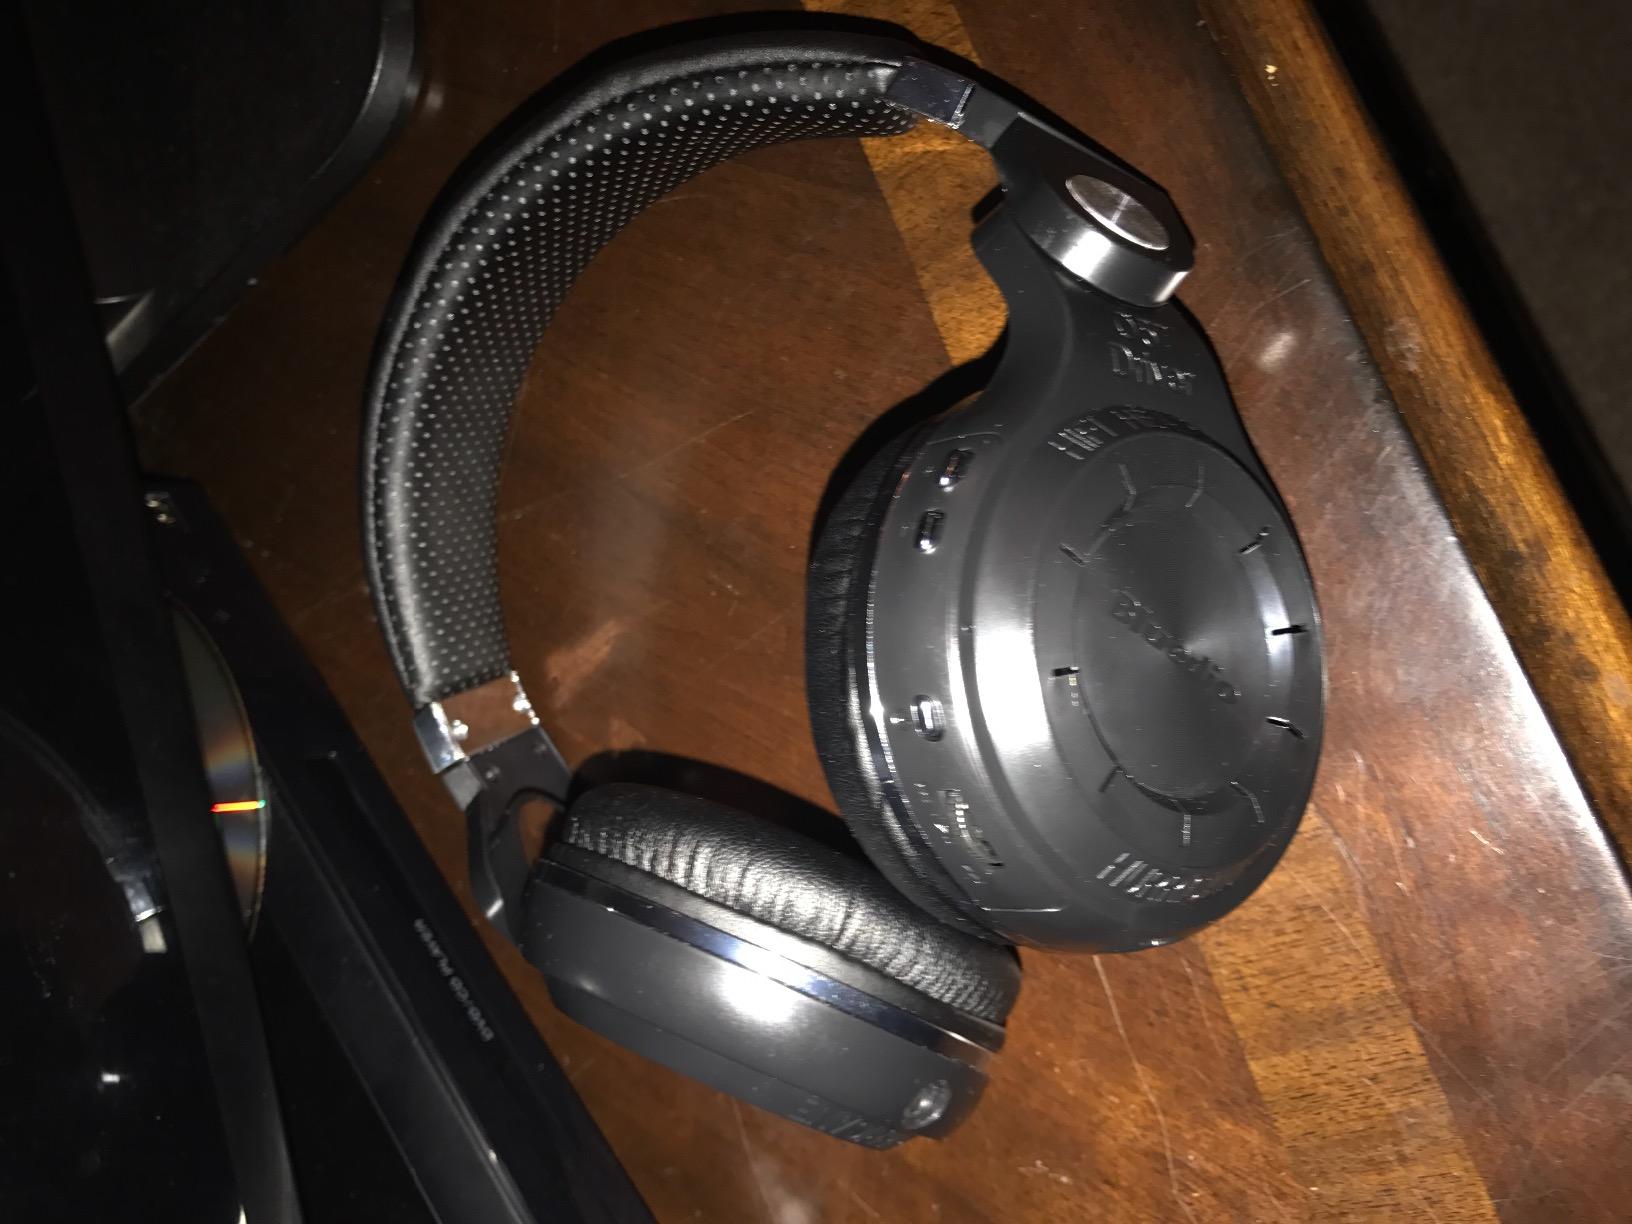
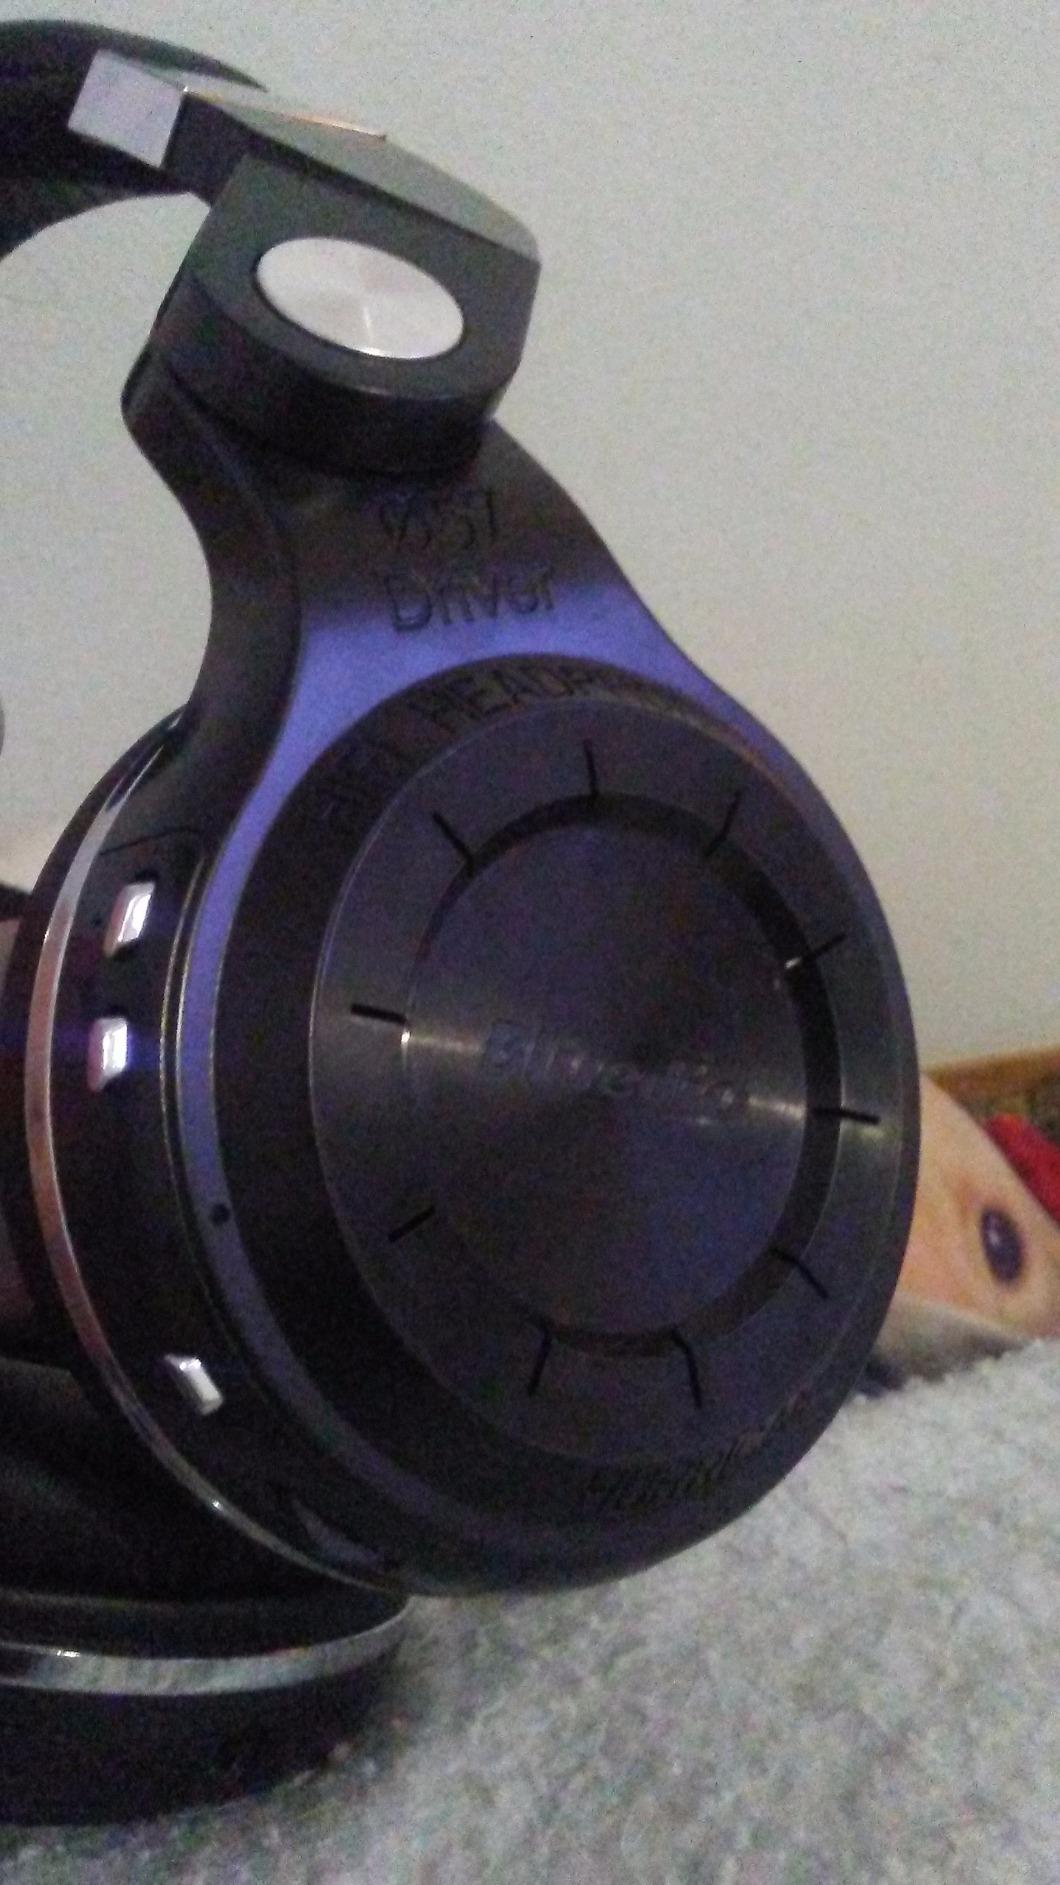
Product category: headphones
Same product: yes